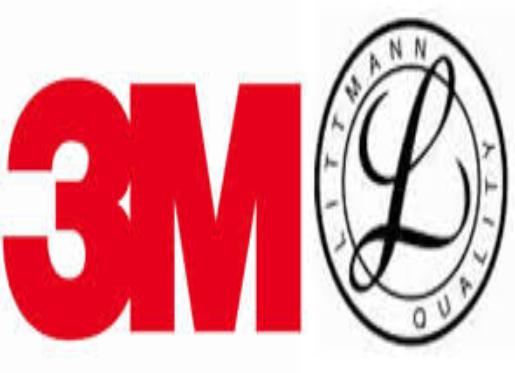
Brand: littmann
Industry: Electronic